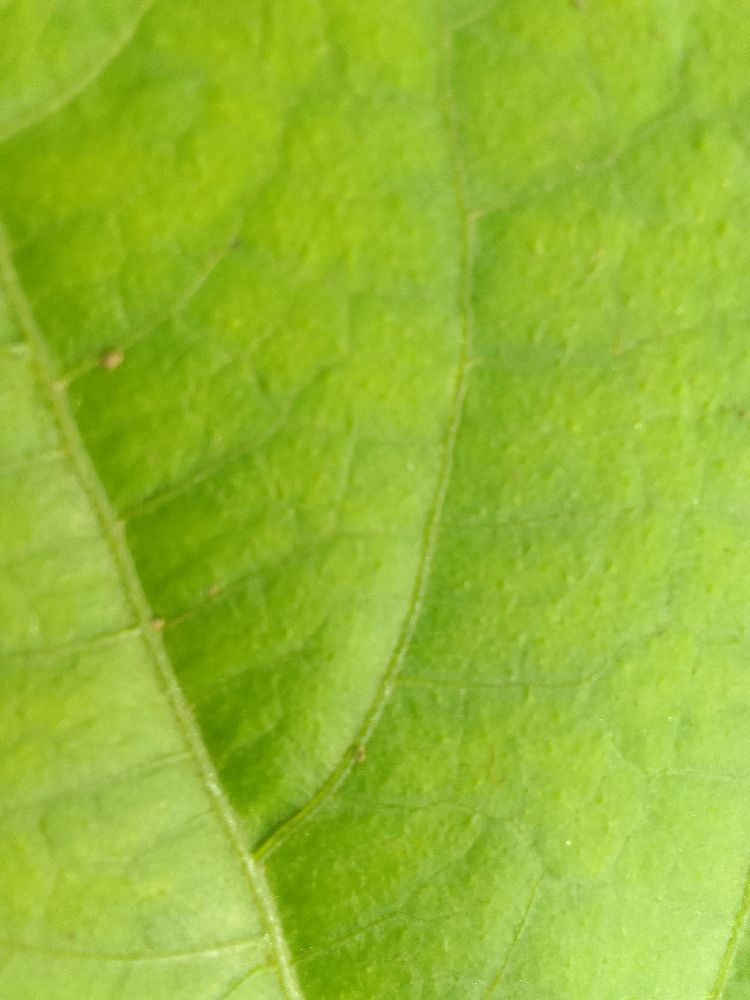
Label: healthy